CBD and South East Light Rail

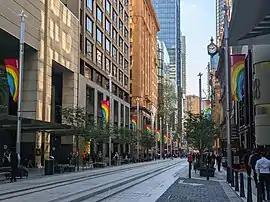
Much of George Street was pedestrianised as part of the project

A pedestrian zone was established along approximately 40% of George Street, between Bathurst and Hunter Streets. The pedestrian zone is being extended southwards to Rawson Place in Haymarket (see Post-opening works).